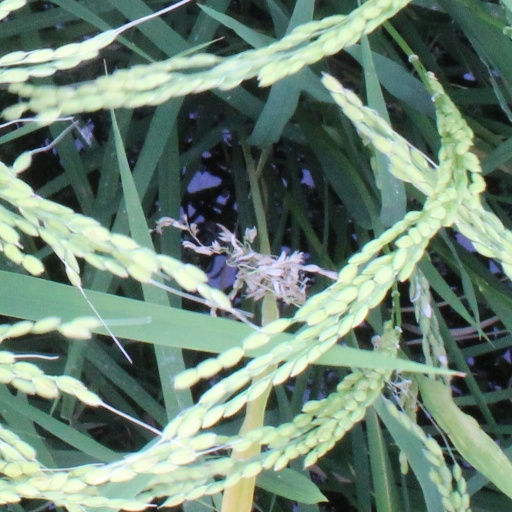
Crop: rice